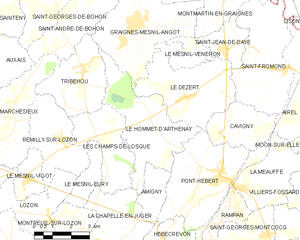
Le Hommet-d'Arthenay est une ancienne commune française du département de la Manche, dans la région Normandie, peuplée de 355 habitants.